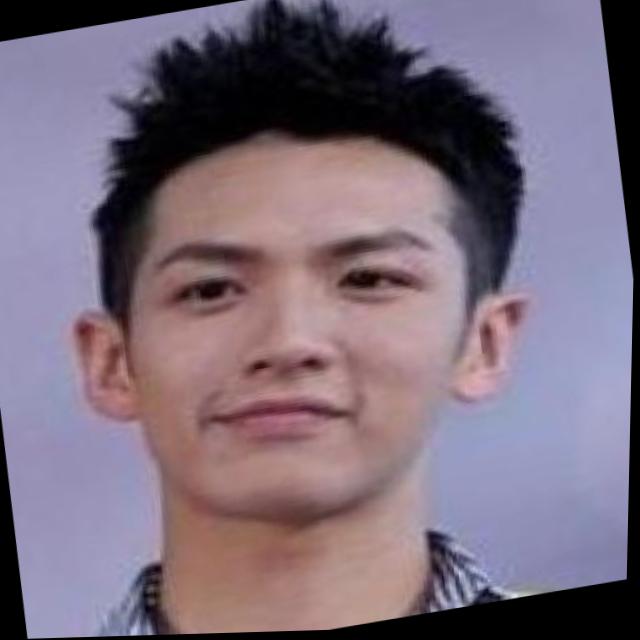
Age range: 21-44